Chardonnay

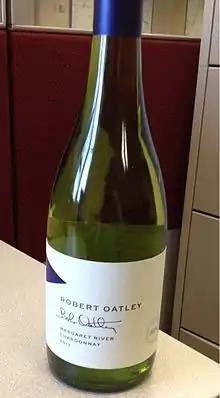
An Australian Chardonnay, from the Margaret River wine region of Australia

Like many grape varieties, Chardonnay first came to Australia in the collection of James Busby in 1832, but it only really took off in the 1950s. It is most significant in South Australia, New South Wales — especially the Hunter Valley - and Victoria. One of the first commercially successful Chardonnays was produced by Murray Tyrrell in the Hunter Valley in 1971. Tyrell's vineyard was planted with Chardonnay cuttings that he "borrowed" from Penfolds' experimental plantings by hopping over their barb-wire fence one night and pruning their vines. The export driven Australian wine industry was well situated for the Chardonnay boom of the 1980s and 1990s and Australia responded with a unique style of wine that was characterized by big fruit flavors and easy approachability. To compensate for the very warm climate, richness was enhanced by the use of oak chips and acid was added during fermentation. During this period the number of Chardonnay plants increased fivefold and by 1990 it was the most widely planted white wine grape in Australia and third most planted overall behind Shiraz and Cabernet Sauvignon. Early in the 21st century, demand outpaced supply and there was a shortage of Chardonnay grapes which prompted Australian winemakers to introduce new blending partners like Sémillon (known as "SemChard") and Colombard.